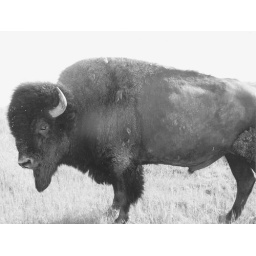
One example of the many interesting things a person doesn't get to see when traveling by airplane instead of automobile.